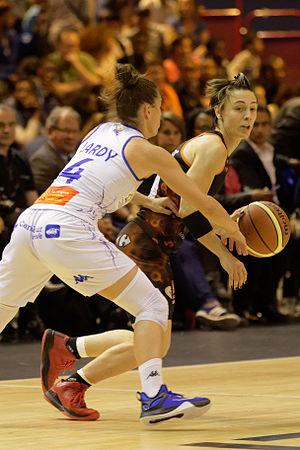
L'équipe de France commence sa saison 2016 en poursuivant les qualifications pour le Championnat d'Europe de basket-ball féminin 2017.